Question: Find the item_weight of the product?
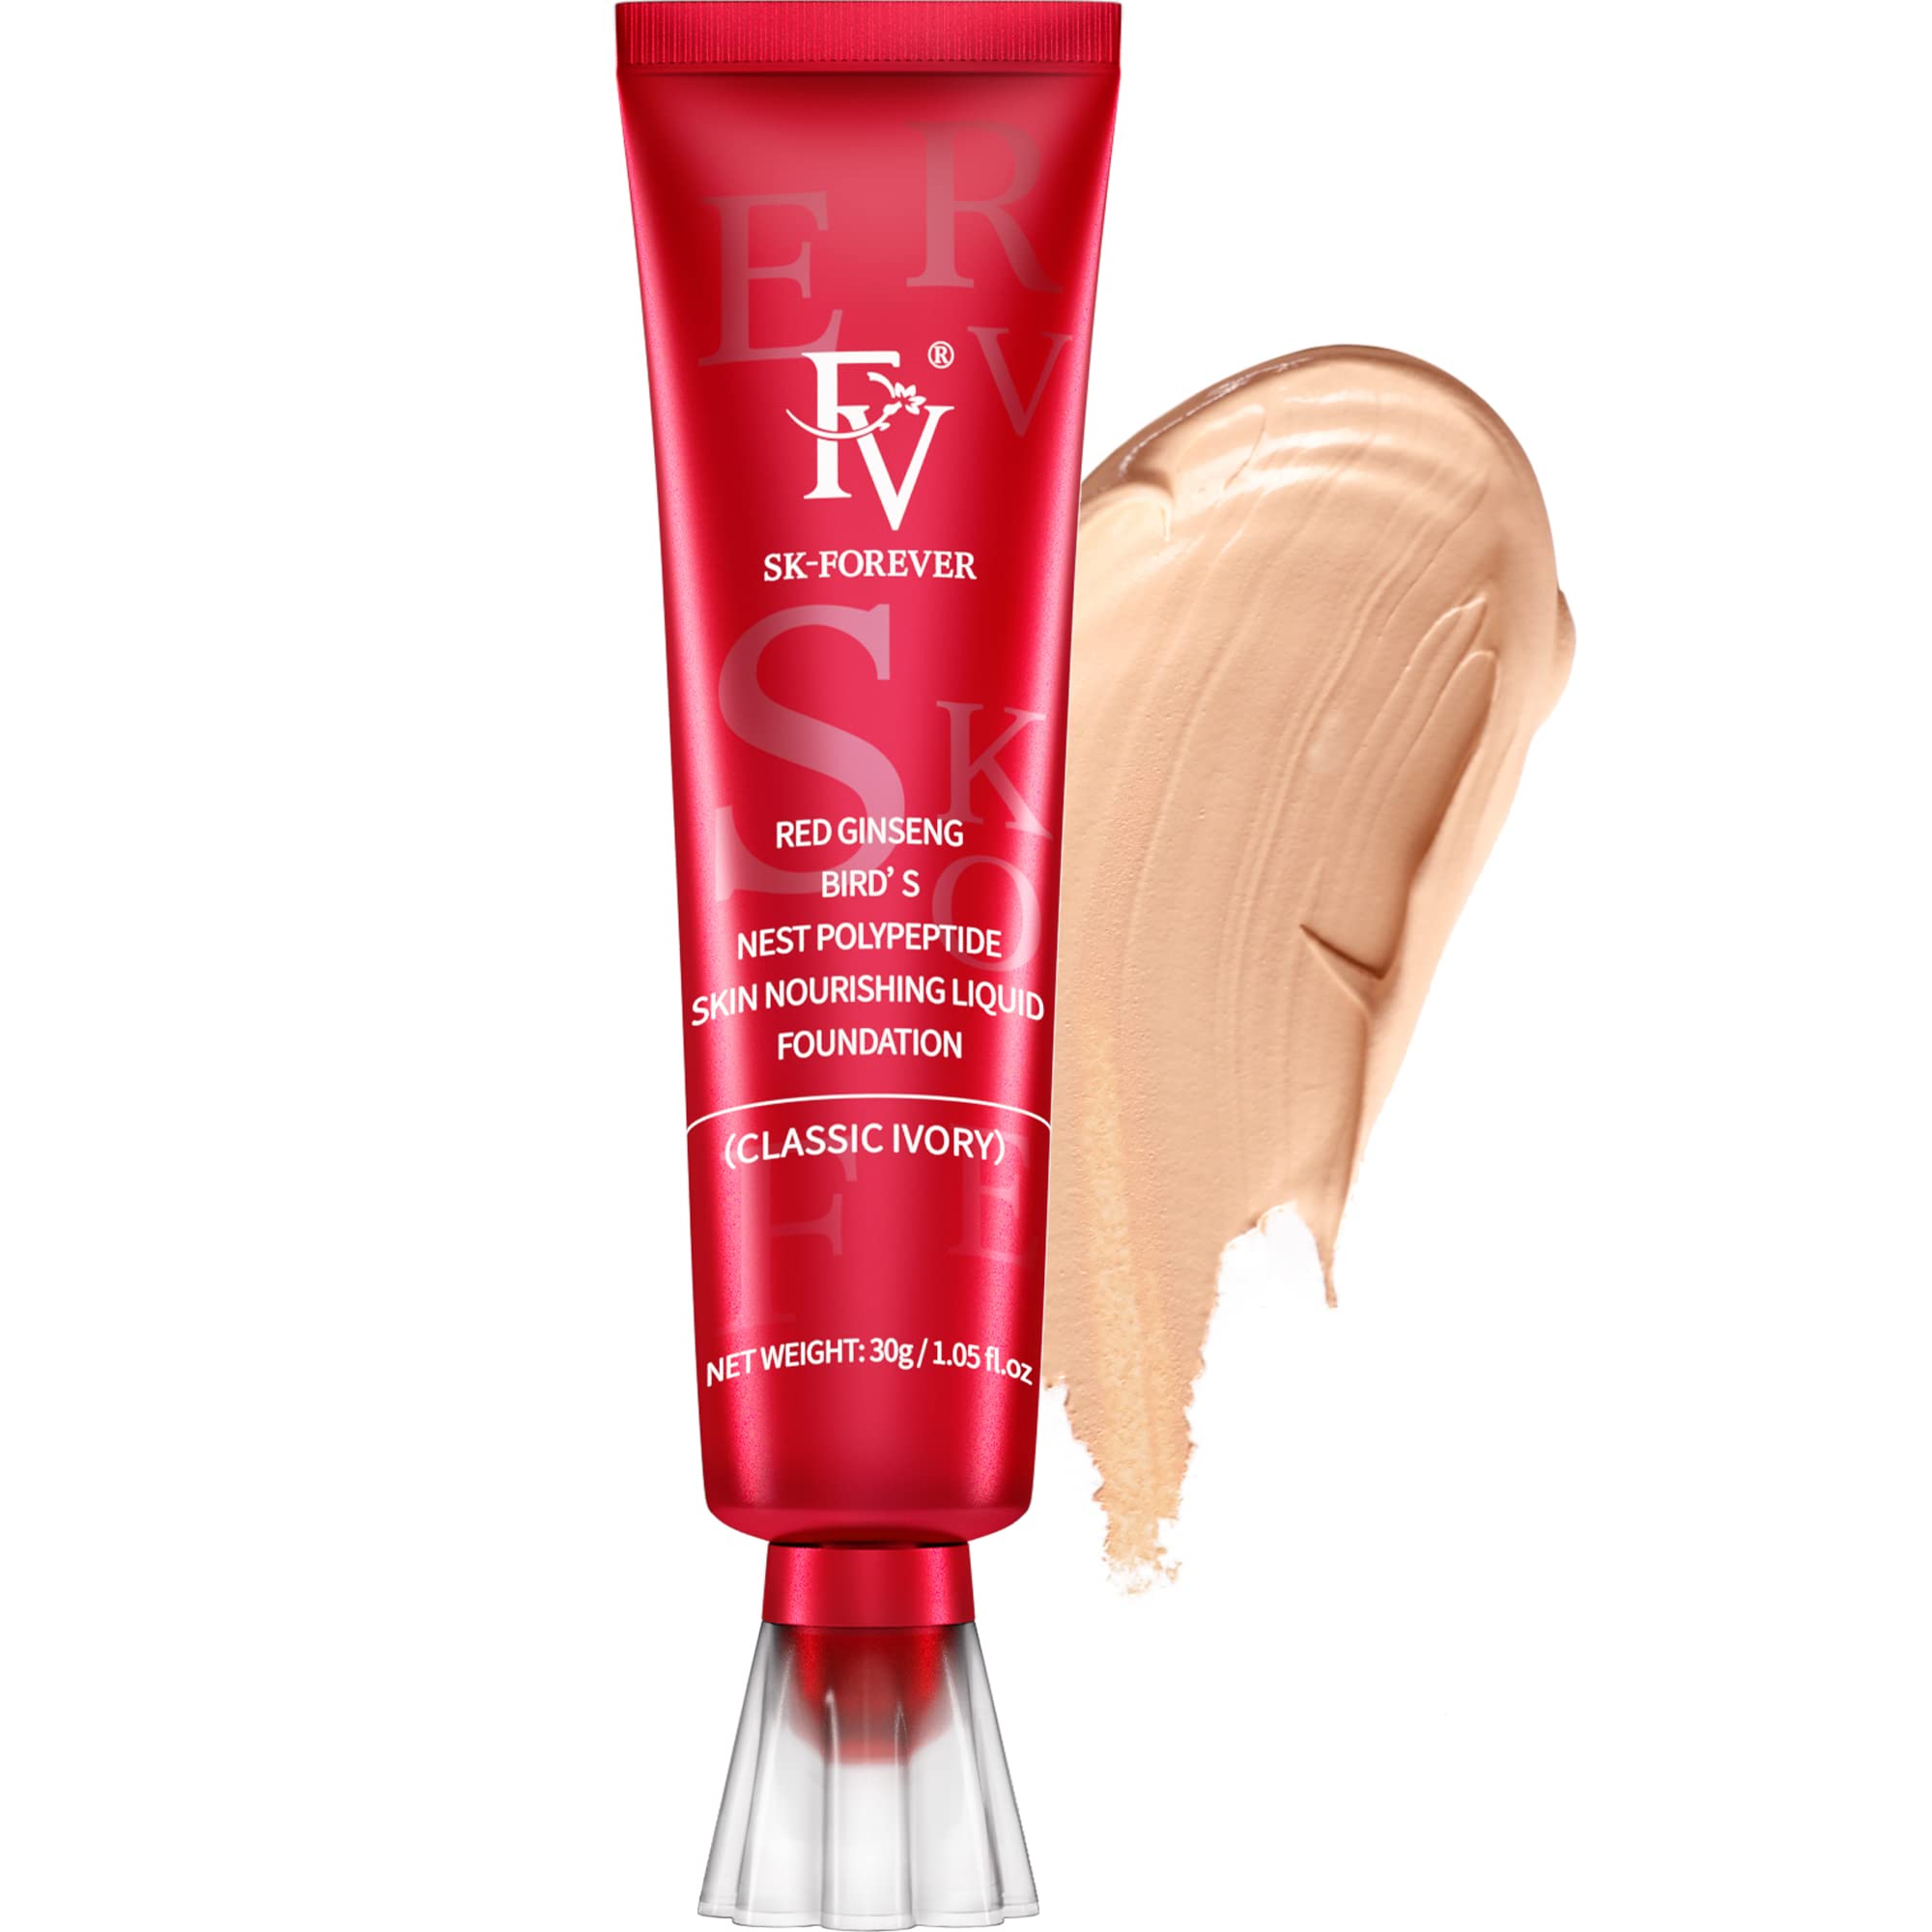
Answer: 30.0 gram